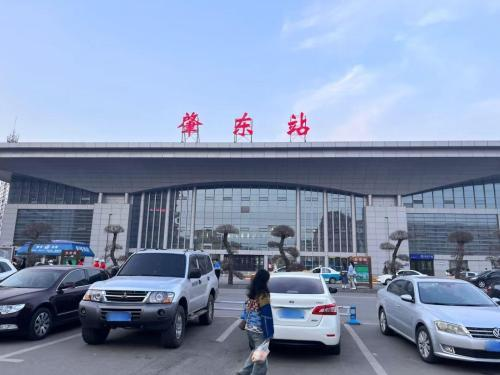
地标名称：肇东站
所在城市：绥化市·肇东市